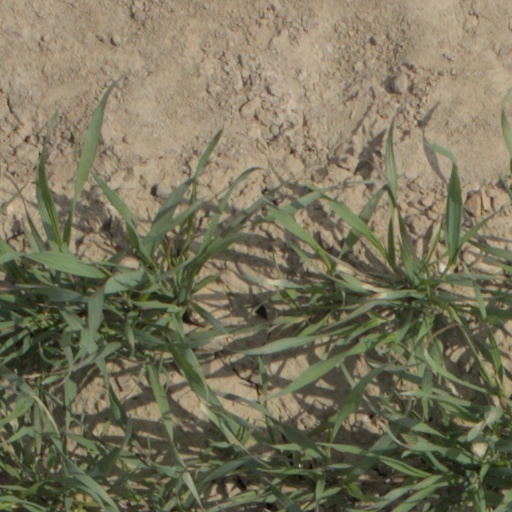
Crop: wheat